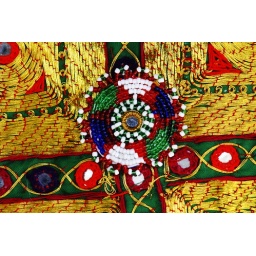
This is part of a brightly colored decoration on a little girls dress in the bazaar